Motion (gridiron football)

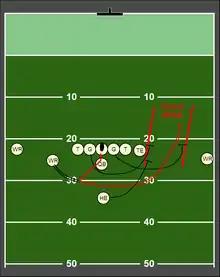
The flanker sweep is often run with a wide receiver in motion.

In the earliest days of American football, offenses were allowed to shift and assemble themselves as much as they wanted as defenses are still allowed to do. The Minnesota shift and the Notre Dame Box were offensive systems of the early 20th century which relied heavily on shifting into new formations right before the play so that key players were already moving at the snap. However, rule changes were eventually implemented that banned wholesale formation shifts after the offensive team has lined up and required players to remain in that formation for at least one second before a snap or motion can occur.